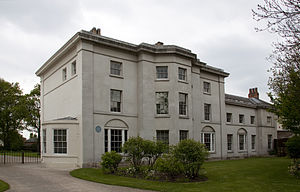
Lunar Society
Soho House i Birmingham, hvor selskabet mødtes ved middagsbordet hver måned.
Lunar Society of Birmingham var en middagsklub og et uformel forening af fremtrædende personer under oplysningstiden i Midlands i England.